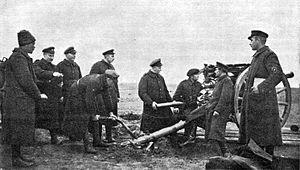
Le canon Ordnance QF 18 pounder, ou simplement 18-pounder ou 18-pdr, fut le principal canon de campagne britannique de l'époque de la Première Guerre mondiale. Il forma l'épine dorsale de la Royal Field Artillery durant la guerre et fut produit en grandes quantités. Il fut utilisé par les troupes britanniques et celles du Commonwealth sur tous les autres théâtres d'opération et par les troupes britanniques en Russie en 1919. Son calibre et le poids de son obus étaient supérieurs à ceux des canons de campagne équivalents en service dans les armées françaises et allemandes. Jusqu'à la mécanisation des années 1930, il était généralement tiré par des chevaux.